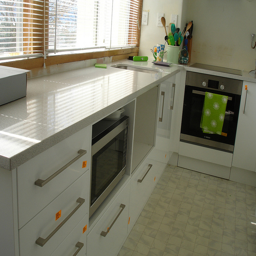
a counter top with a microwave inside of it
A kitchen with cabinets, a stove, and other kitchen accessories.
A kitchen with white walls and tiled flooring.
A kitchen with lots of white counter top space.
A view of a kitchen with a green towel on the oven.